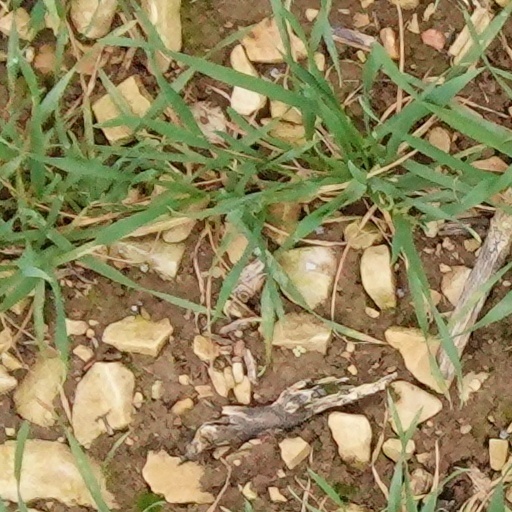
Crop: wheat